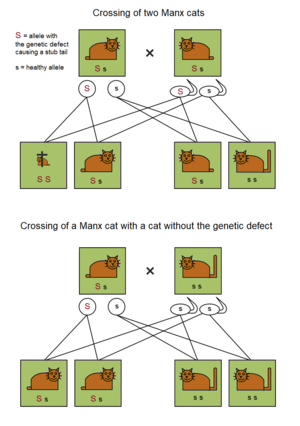
Le Manx, ou chat de l'île de Man, est une race de chat originaire de l'île de Man. Ce chat est caractérisé par son absence de queue.